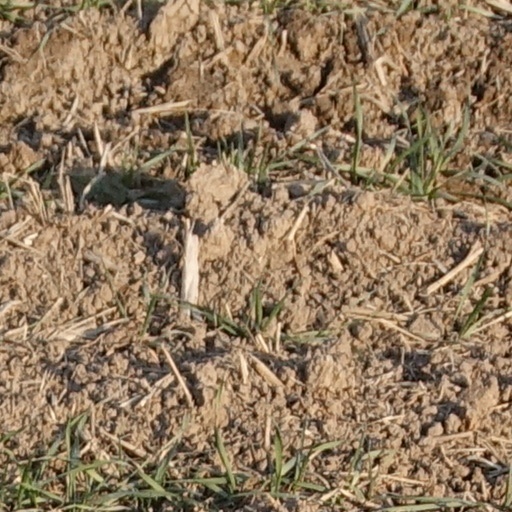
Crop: wheat